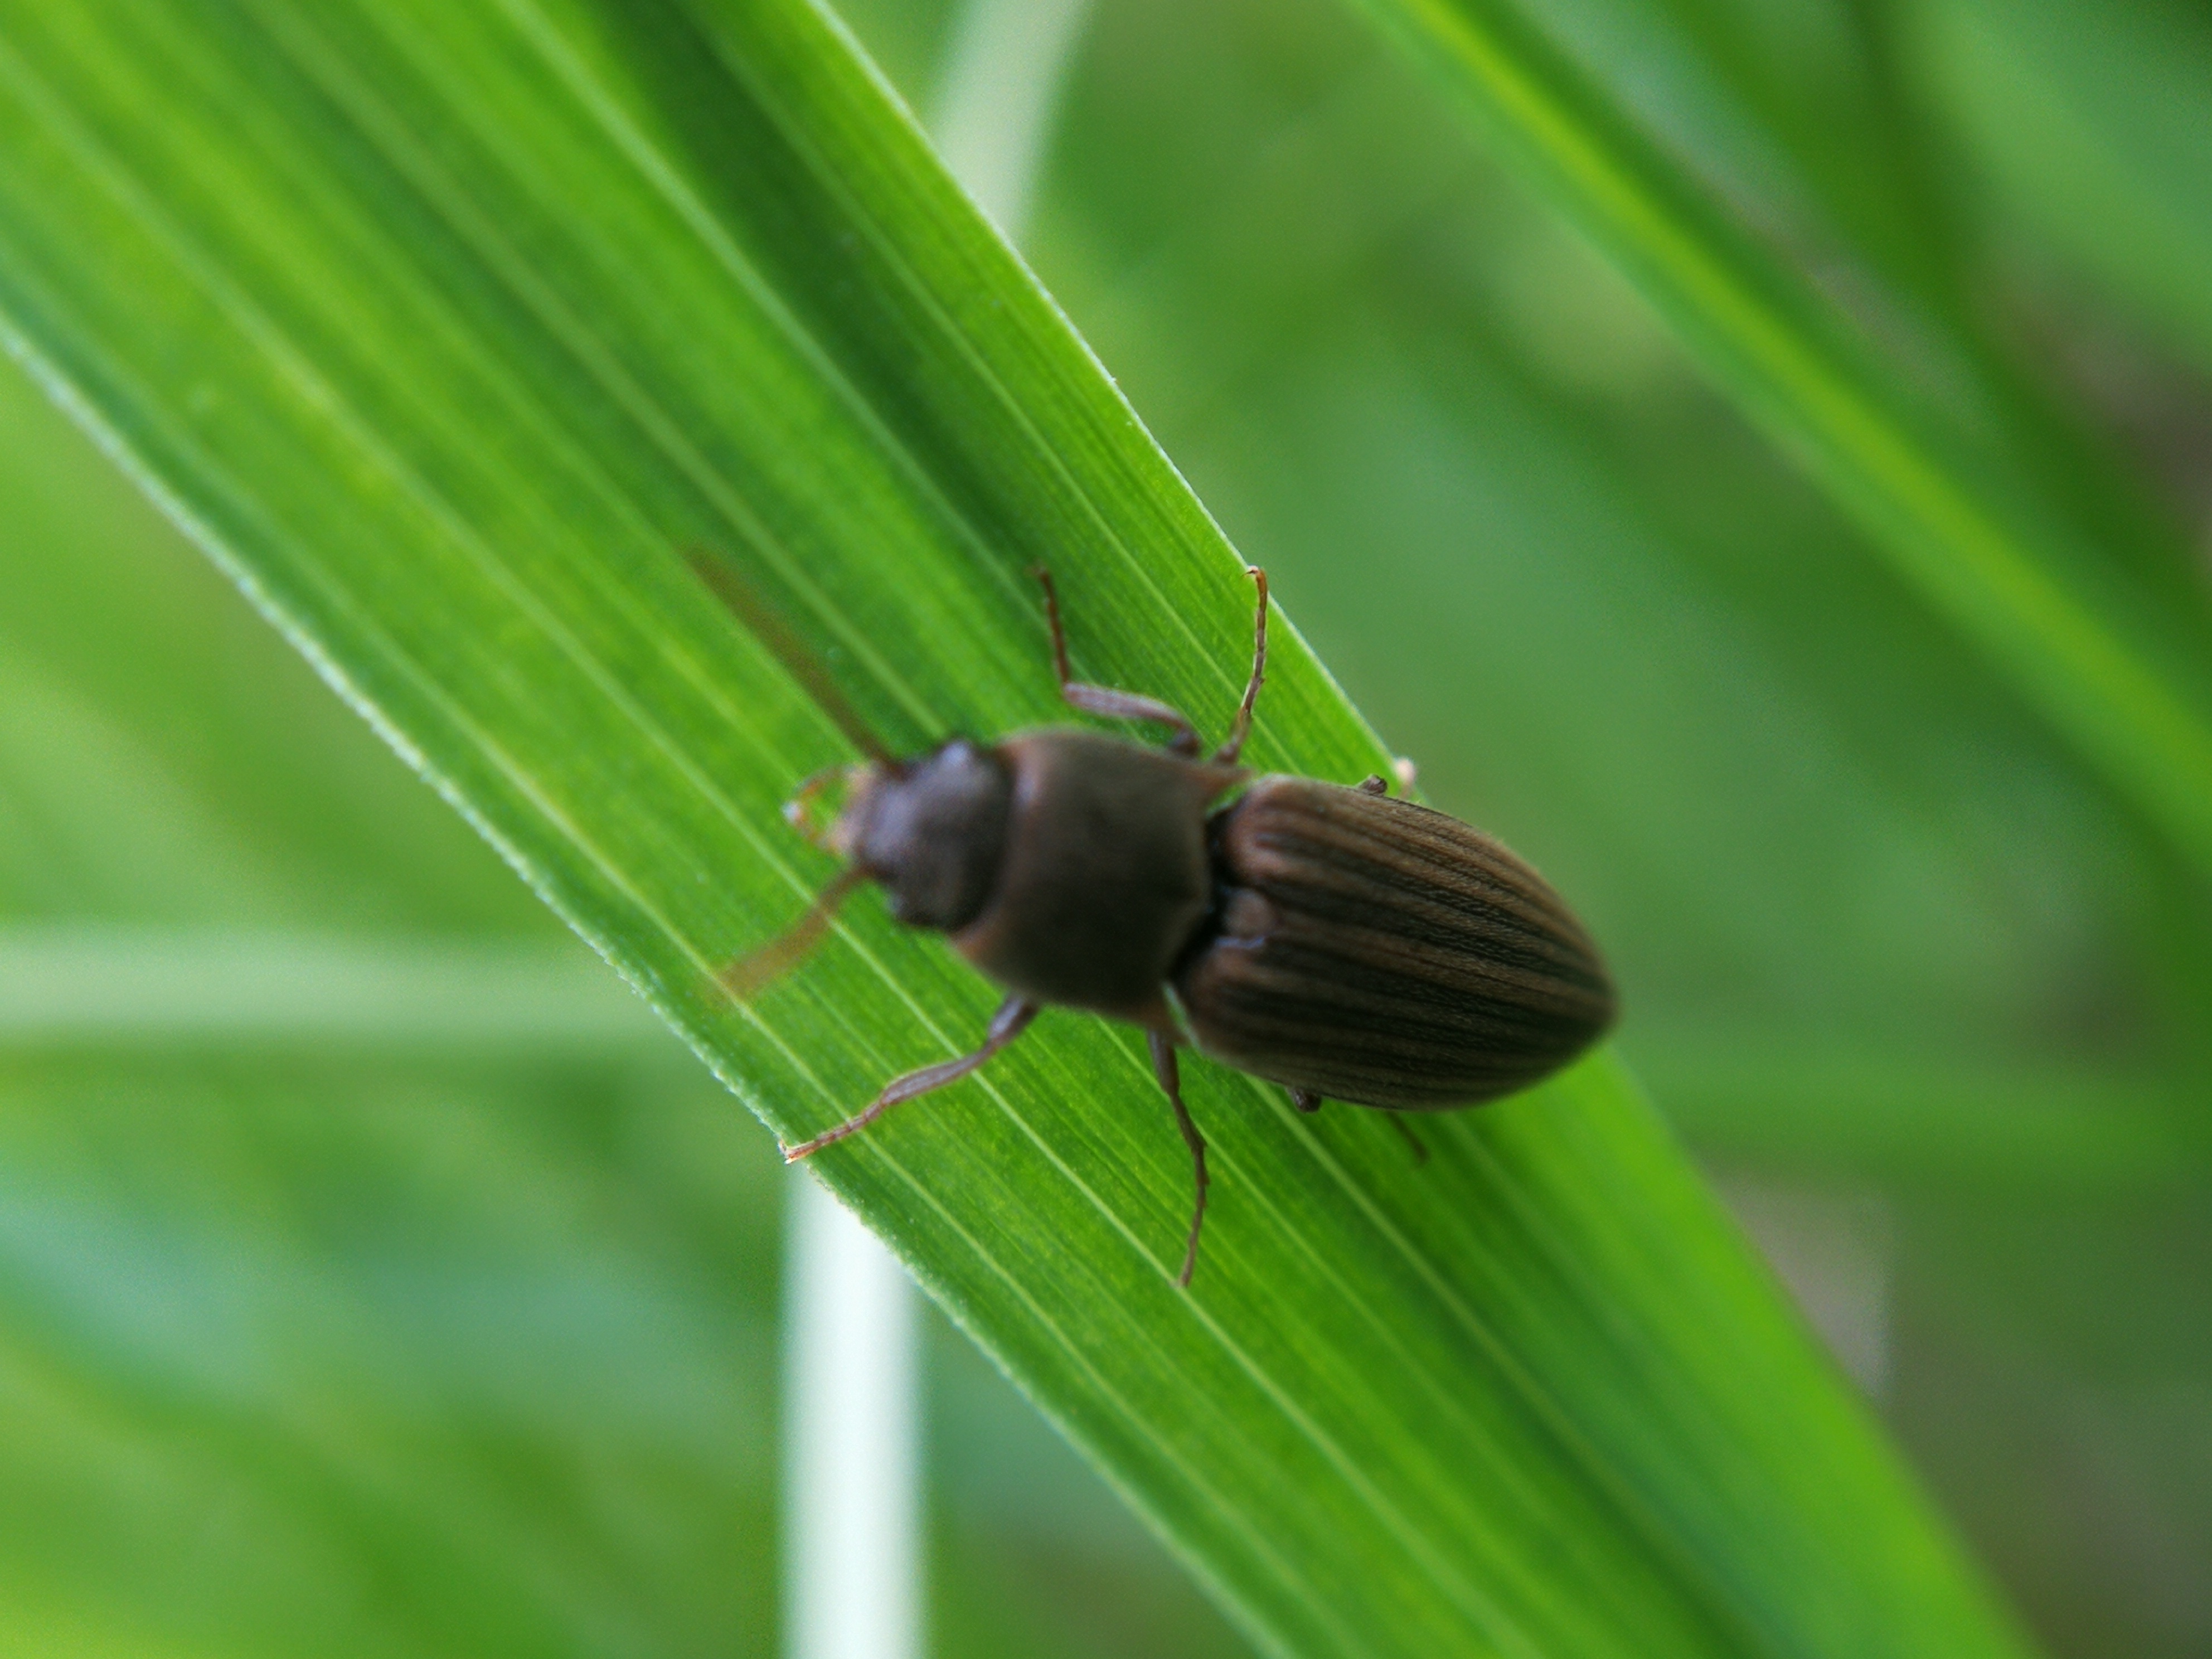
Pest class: clickbeetles_wireworms